Würzburg

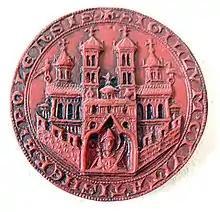
Impression of the city seal of 1319

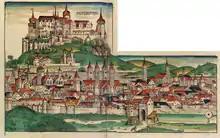
Woodcut depicting Würzburg from the Nuremberg Chronicle (1493)

A Bronze Age (Urnfield culture) refuge castle, the Celtic Segodunum, and later a Roman fort, stood on the hill known as the Leistenberg, the site of the present Fortress Marienberg. The former Celtic territory was settled by Alamanni in the 4th or 5th century later by the Franks in the 6th to 7th. Würzburg was the seat of a Merovingian duke from about 650. It was Christianized in 686 by Irish missionaries Kilian, Kolonat and Totnan. The city is mentioned in a donation by Duke Hedan II to bishop Willibrord, dated 1 May 704, "in castellum Virteburch". The Ravenna Cosmography lists the city as "Uburzis" at about the same time. The name is presumably of Celtic origin, but based on a folk etymological connection to the German word "Würze" "herb, spice", the name was Latinized as "Herbipolis" in the medieval period.